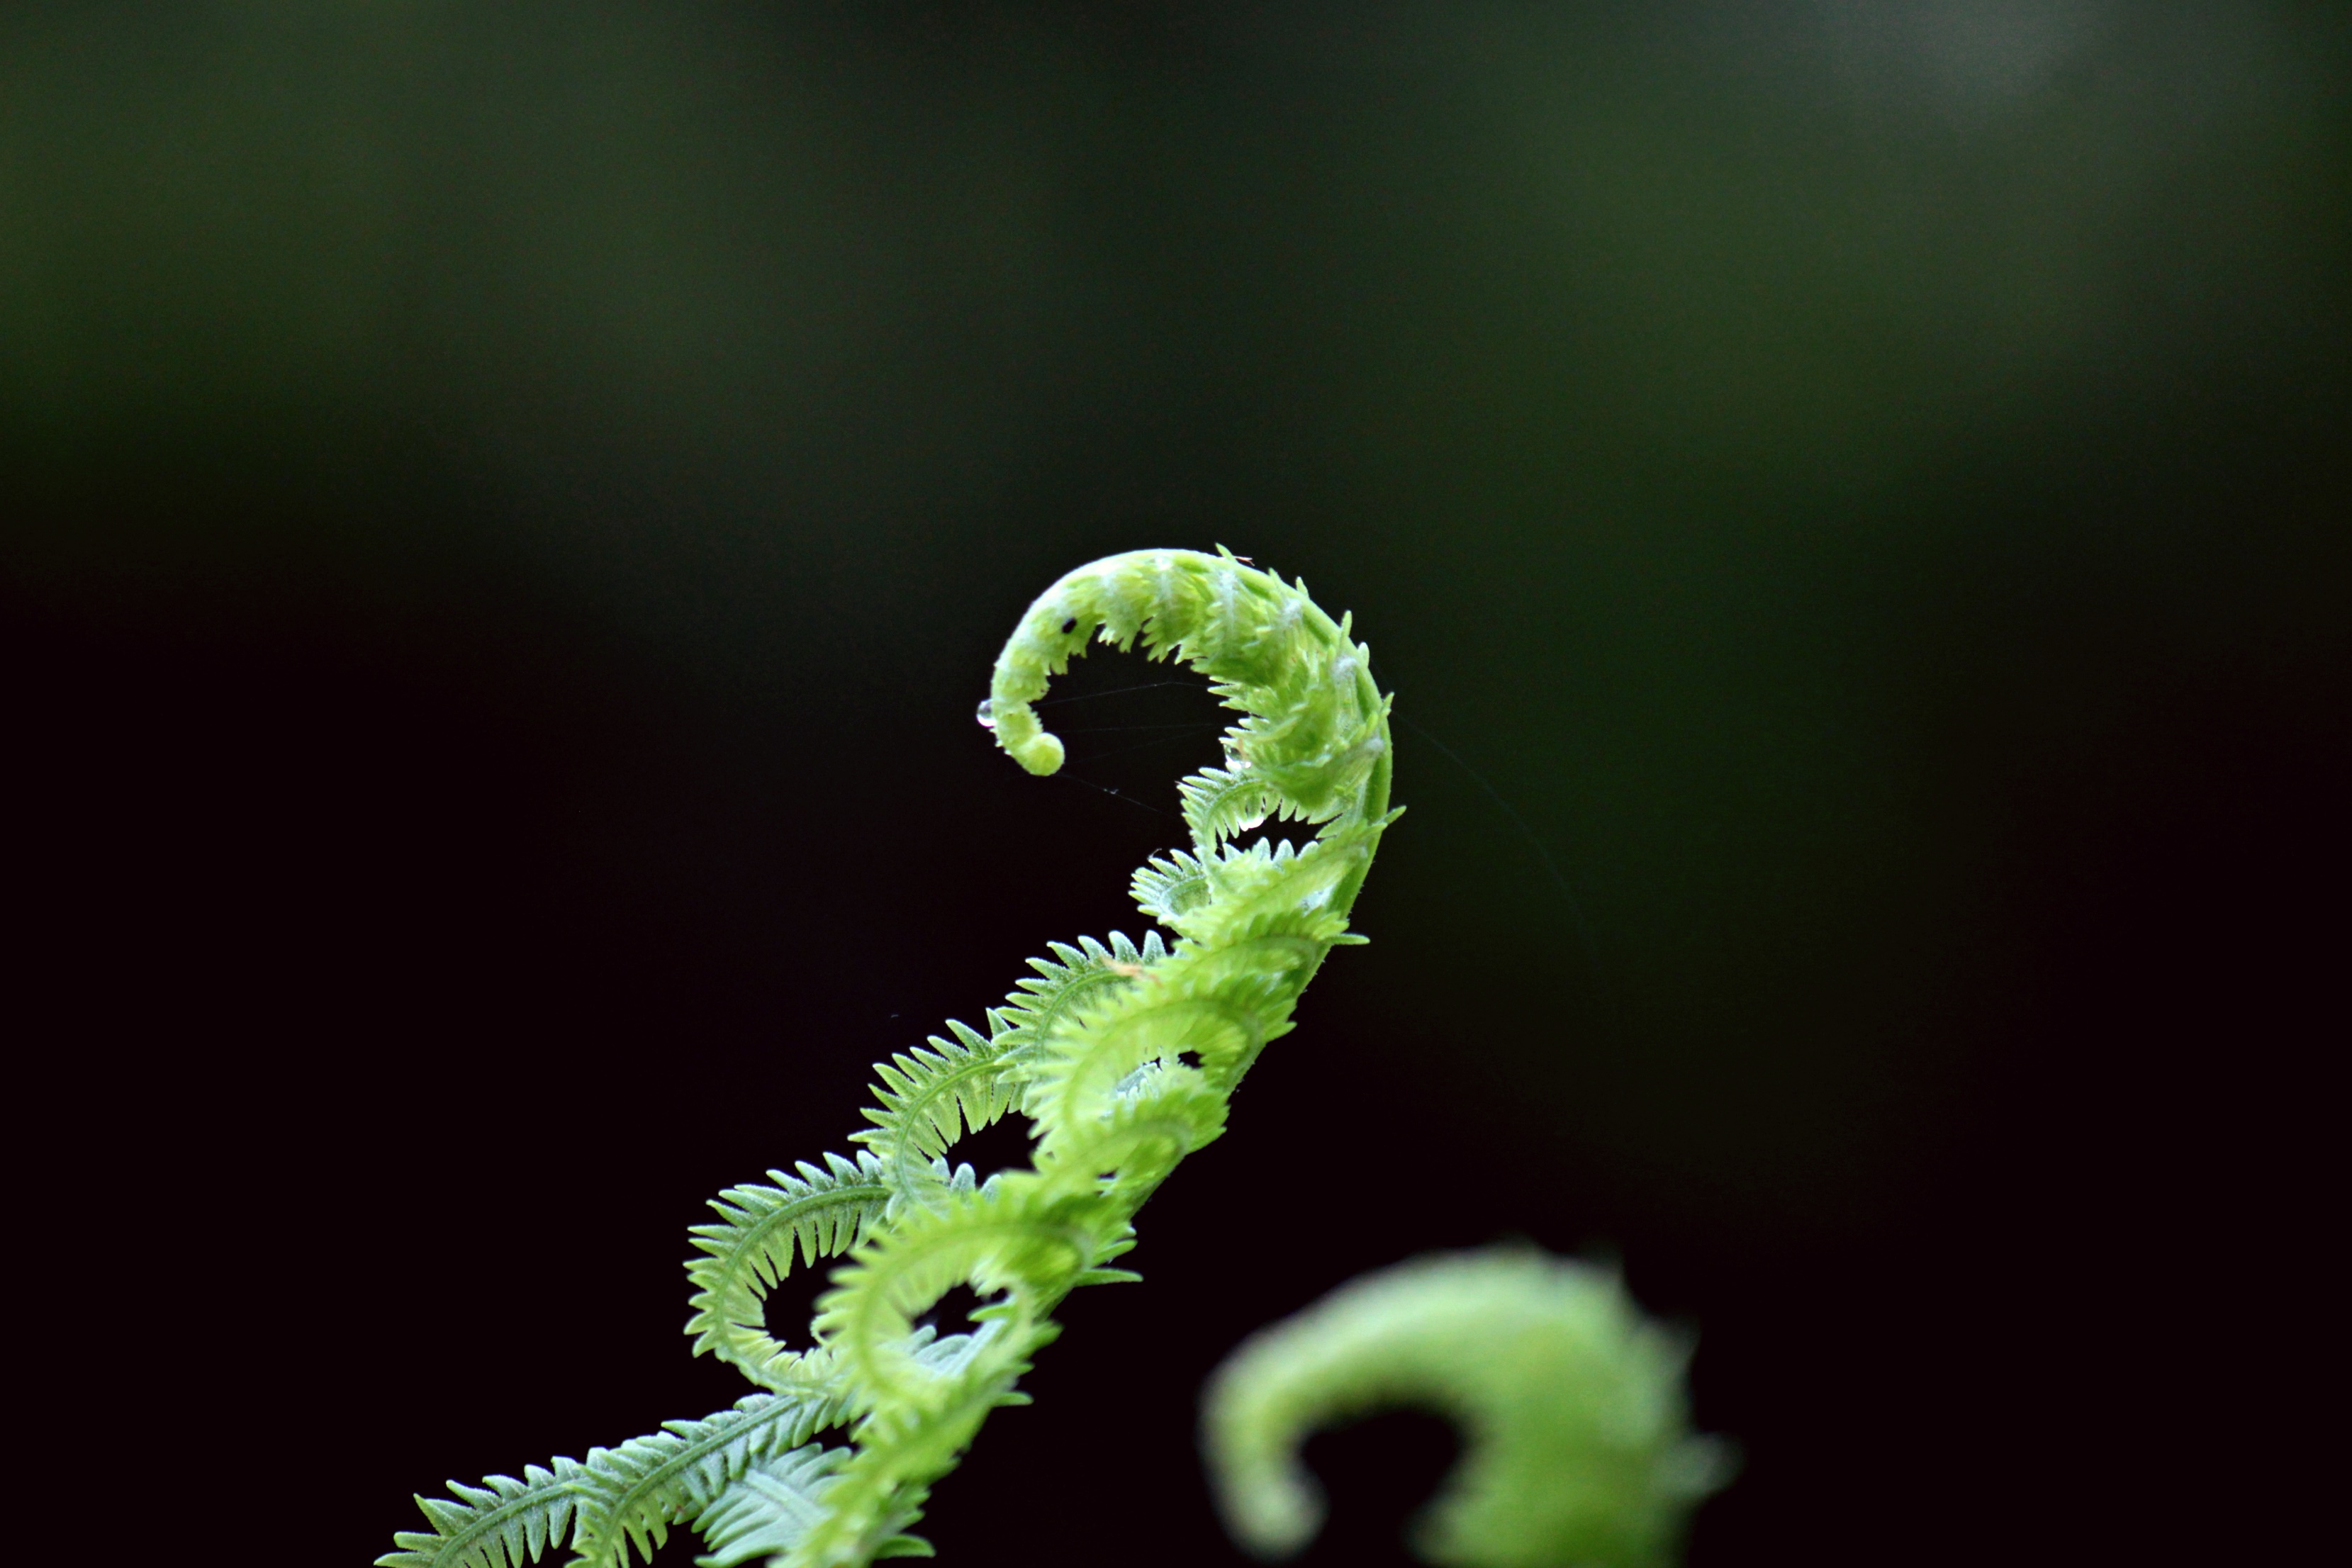
plant, photography, leaf, flower, green, insect, flora, fauna, fern, close up, larva, macro photography, organism, plant stem, ferns and horsetails